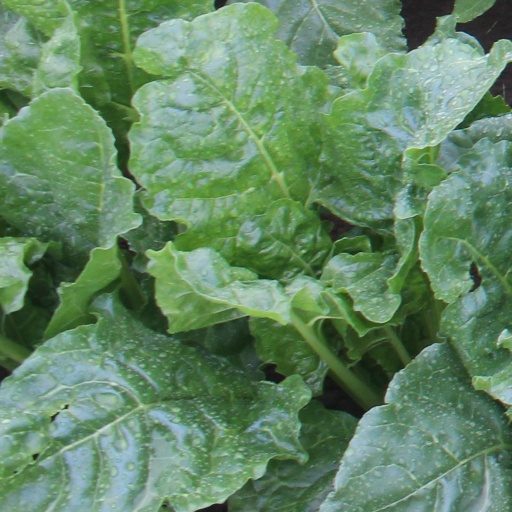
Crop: sugar beet